Swedish Fish

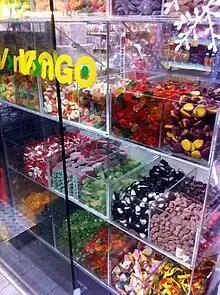
A shelf of pick and mix candies similar to those used in Sweden

In Sweden, a large share of confectionery sales are sold as pick and mix. Wine gums are sold in many different shapes, of which fish is just one. The Swedish Fish candy is marketed under the name "pastellfiskar", literally "pastel fish", and under the Malaco brand among others. The fish-shaped candies are also part of a Malaco bag of mixed candy called "Gott & Blandat", which translates to "tasty and mixed" in English. This popular candy bag was introduced in 1979 and over the years many variations of it have been made. The Swedish recipe differs from the American one as white mineral oil is banned in Europe due to associated health risks, and many US food dyes are not approved for EU consumption in the same quantities used in the US. It contains glucose syrup, sugar, starch, acid (citric acid), vegetable oils (coconut, rapeseed), flavorings, coating (beeswax) and dyes (E160e, E141, E160a). Malaco also exports "Original Swedish Fish".